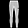
Label: Trouser